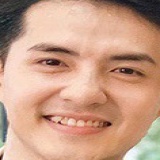
ca sĩ Ông Cao Thắng